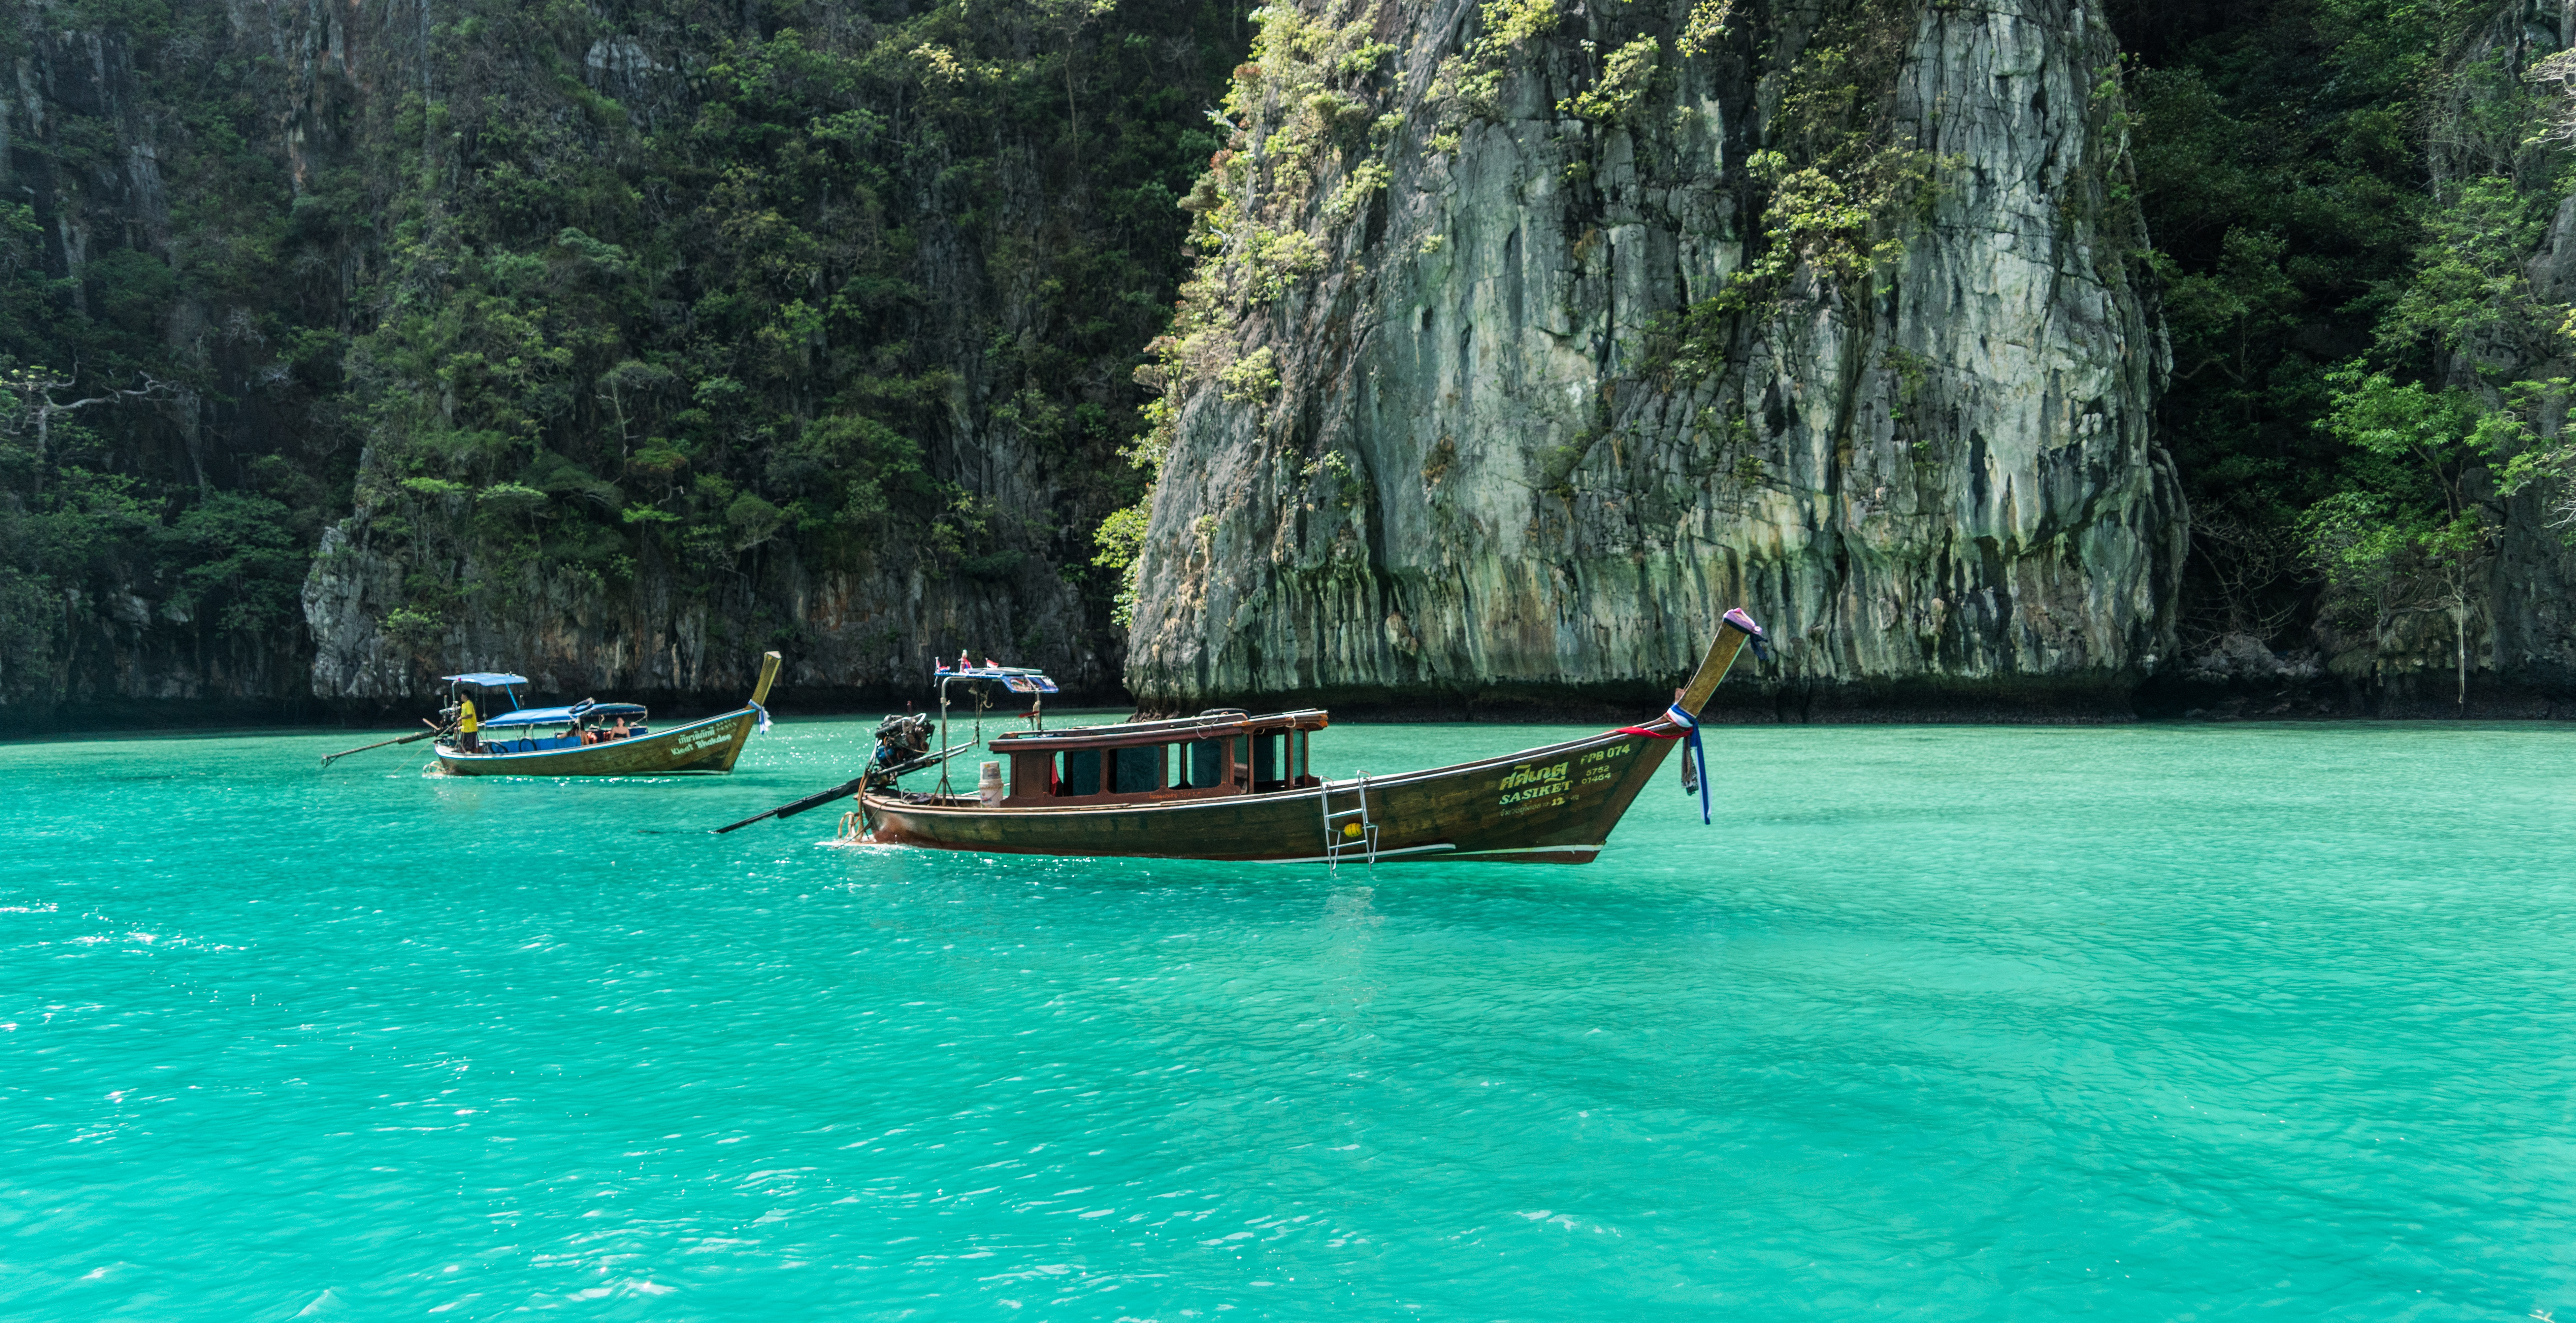
beach, landscape, sea, water, nature, outdoor, sky, boat, summer, vacation, travel, coastline, vehicle, paradise, swimming pool, tropical, seascape, holiday, lagoon, bay, island, asia, blue, tourism, thailand, boating, exotic, andaman, destination, colorful boats, phuket, long tail boat, koh phi phi, island tour, watercraft rowing